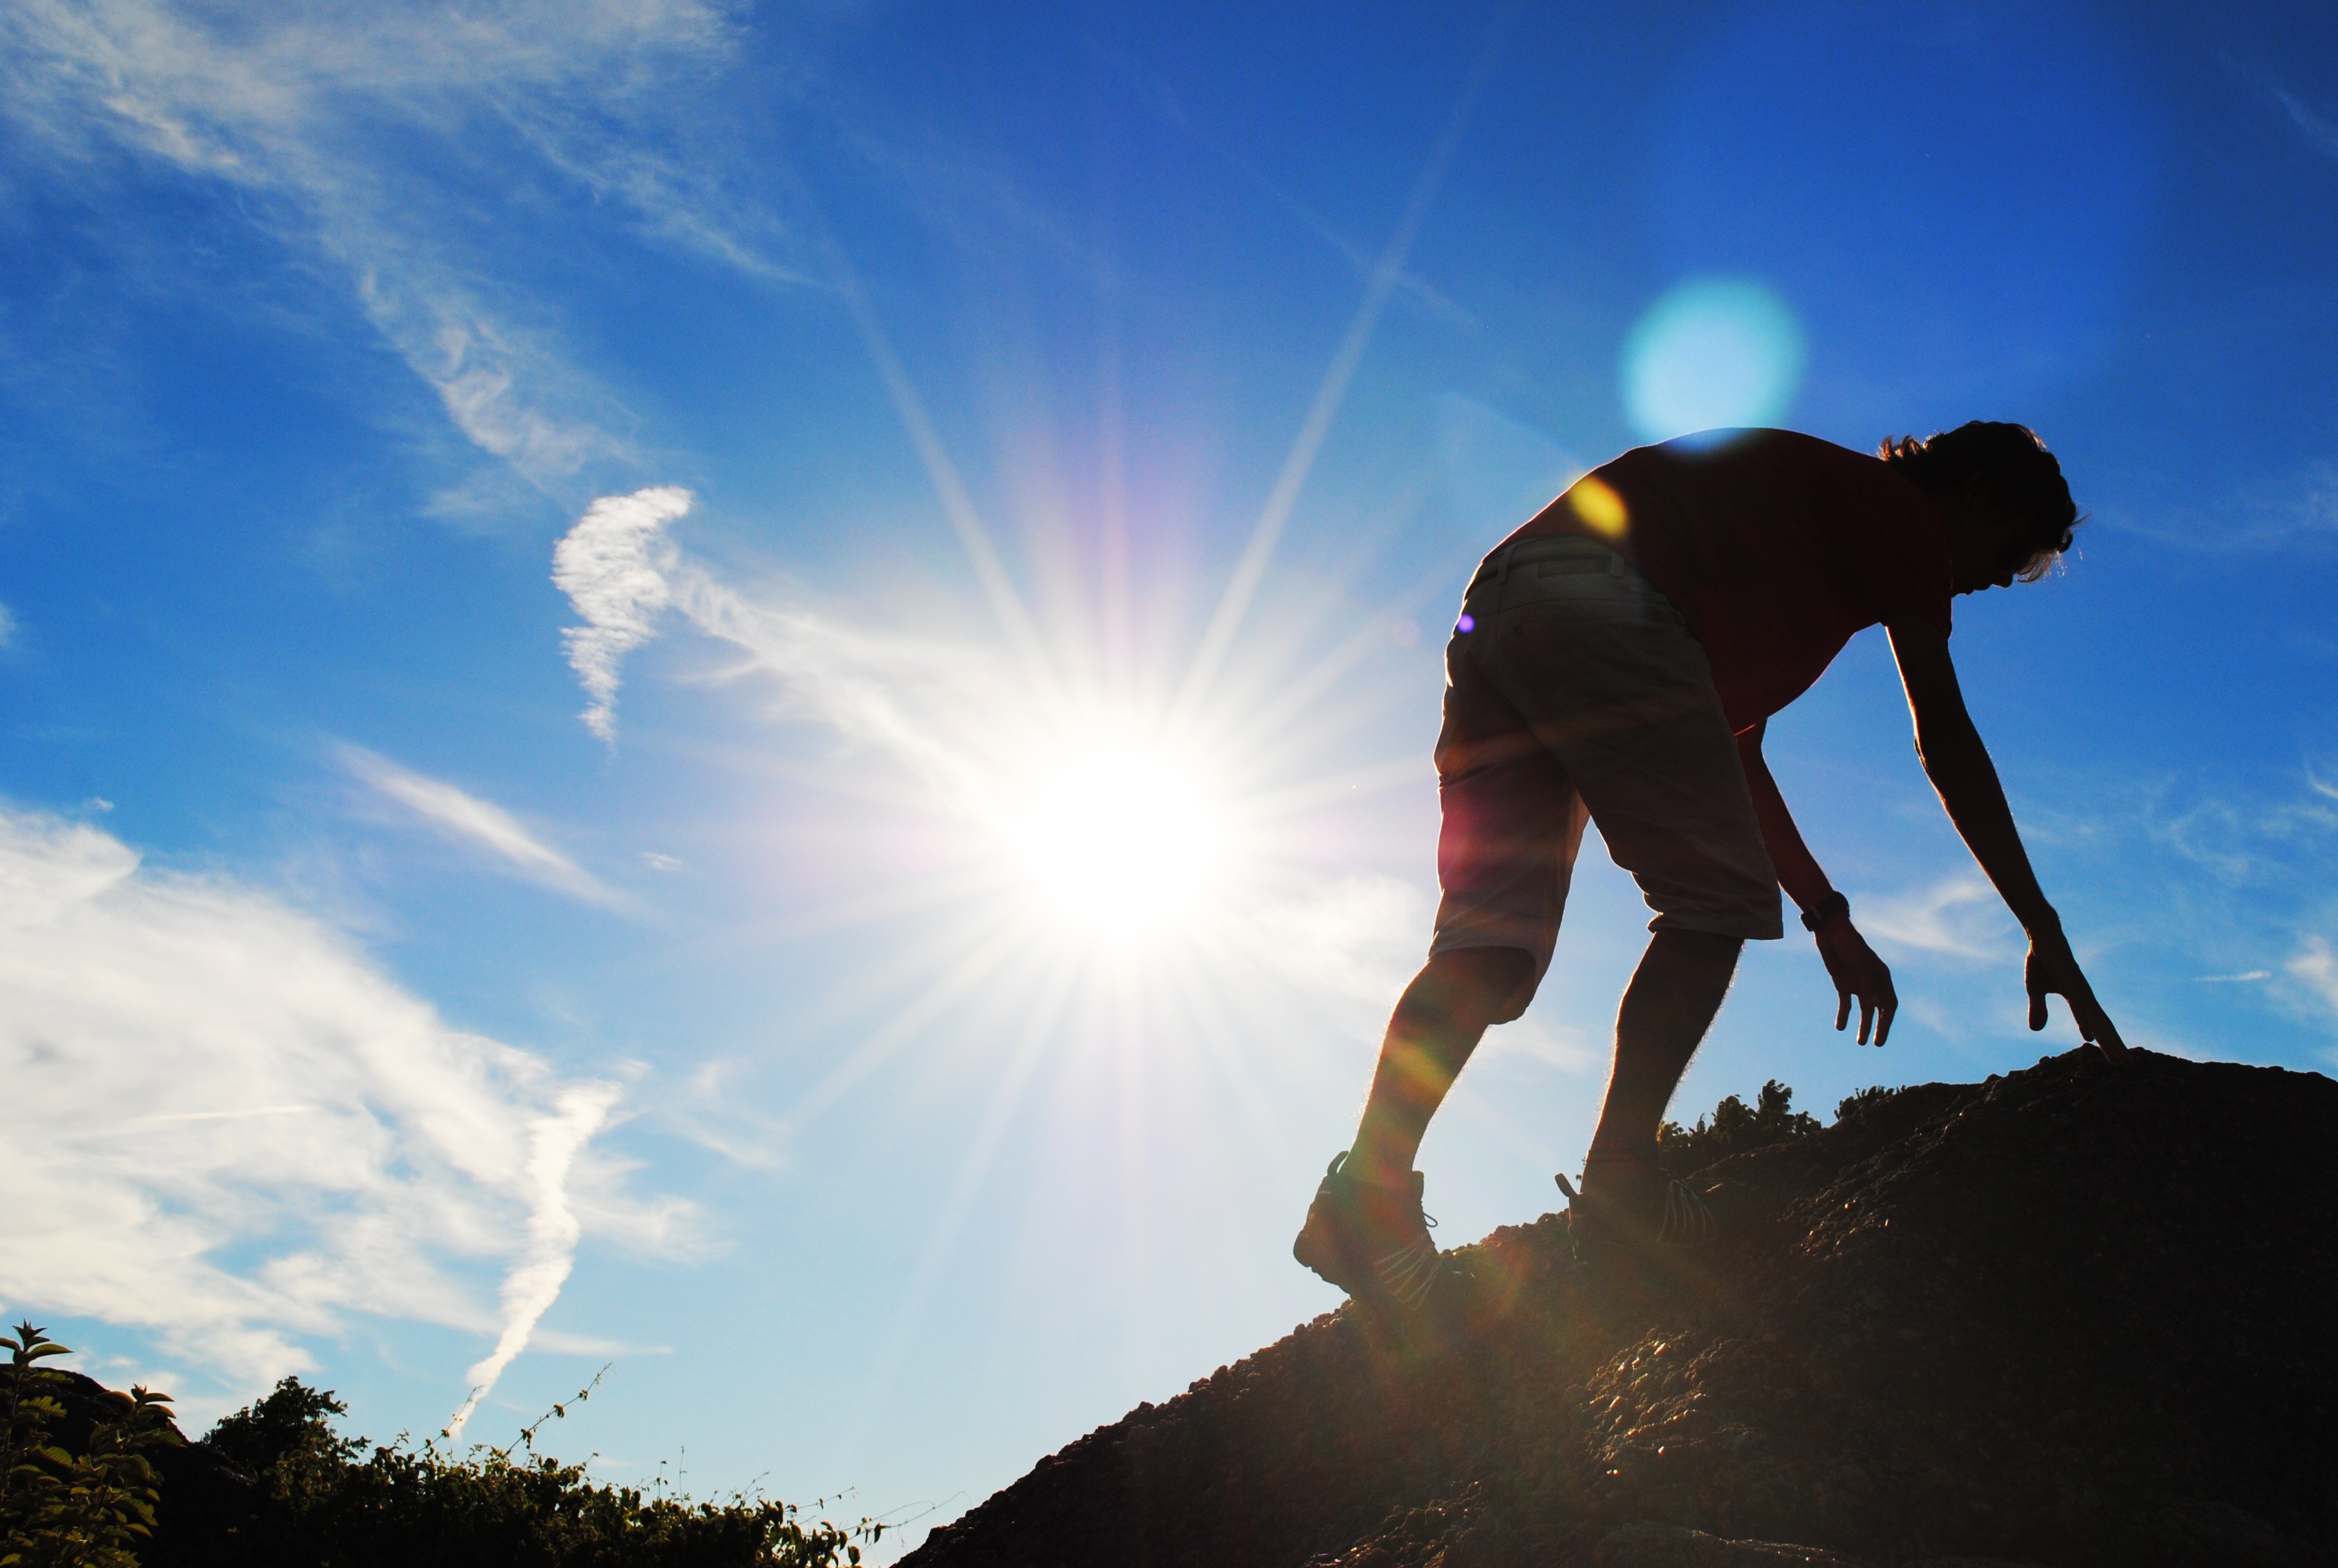
silhouette, mountain, light, cloud, sky, sunlight, dry, jumping, shadow, contrast, extreme sport, sports, sol, outdoor recreation, atmosphere of earth